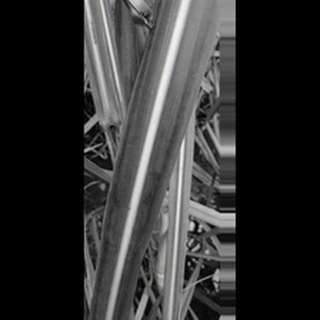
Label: sugarcane_yellow_leaf_disease